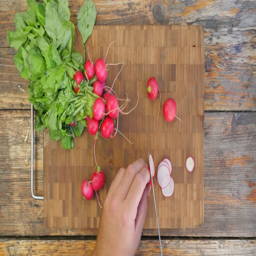
slicing radish on film format